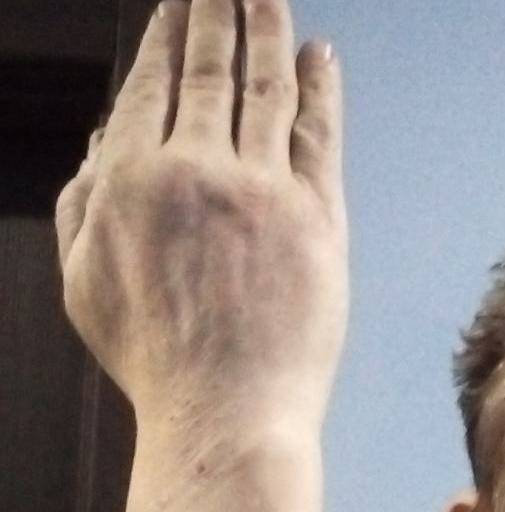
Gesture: stop_inverted